Czartoryski Palace (Puławy)

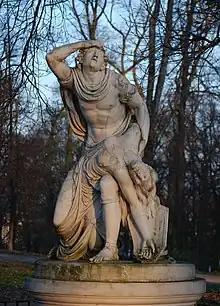
Tancred and Clorinda, a copy of the sculpture in a park of the Czartoryski Palace

In 1842, the palace housed the Institute for the Upbringing of the Ladies, known as the Alexandrian Institute, for whose needs the palace was reconstructed by Józef Górecki in 1840–43. Górecki gave the palace a neoclassical character. One of the most interesting solutions of this architect is the column room in the library, square with 12 Tuscan columns arranged in a circular pattern in the middle. Above it, in the right corner of the first floor, there is a ballroom in the style of Louis Philippe. At that time, the representative external stairs from the courtyard side also disappeared. An internal staircase was created leading to the second floor, expanded by two windows for this purpose. The main body then became two-storey across the entire width. The annexes were connected with the alcoves extended by Aigner, adding one-storey wings bent at a right angle. A building in the shape of an elongated horseshoe was created, with the right wing covering the entire honorary courtyard. Górecki's reconstruction gave the palace the general appearance, which has survived to this day. In 1858 a fire consumed the central part of the palace. It was rebuilt by . In place of the Golden Hall, he created a Gothic hall as a Catholic chapel, whose construction changed the palace from the side of the backwater. He also gave a new stucco decoration to the stone hall (existing since Czartoryski times), and on the second floor he built an Orthodox chapel (today a knight's hall). He also designed a staircase (in place of the burnt one) made of cast iron, which was a technical sensation in the second half of the 19th century. Since then, the external appearance of the palace has not changed. The old layout of the park has also been preserved.